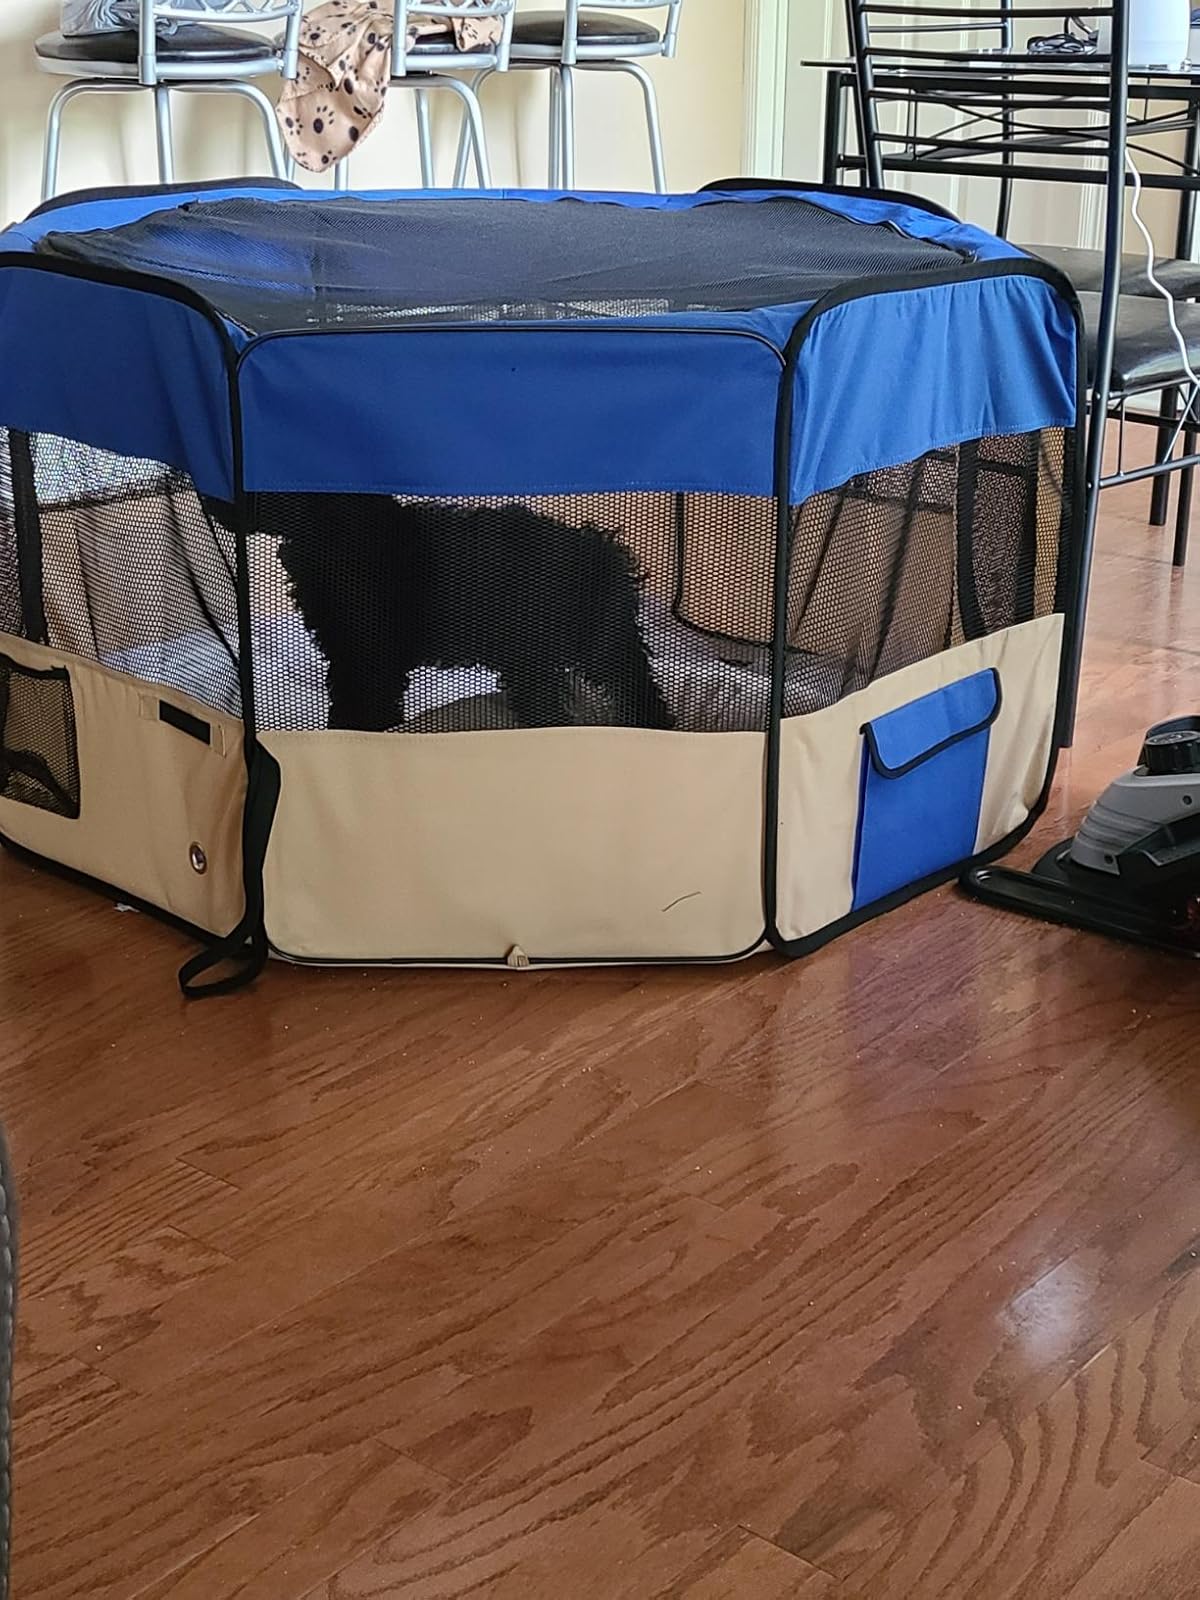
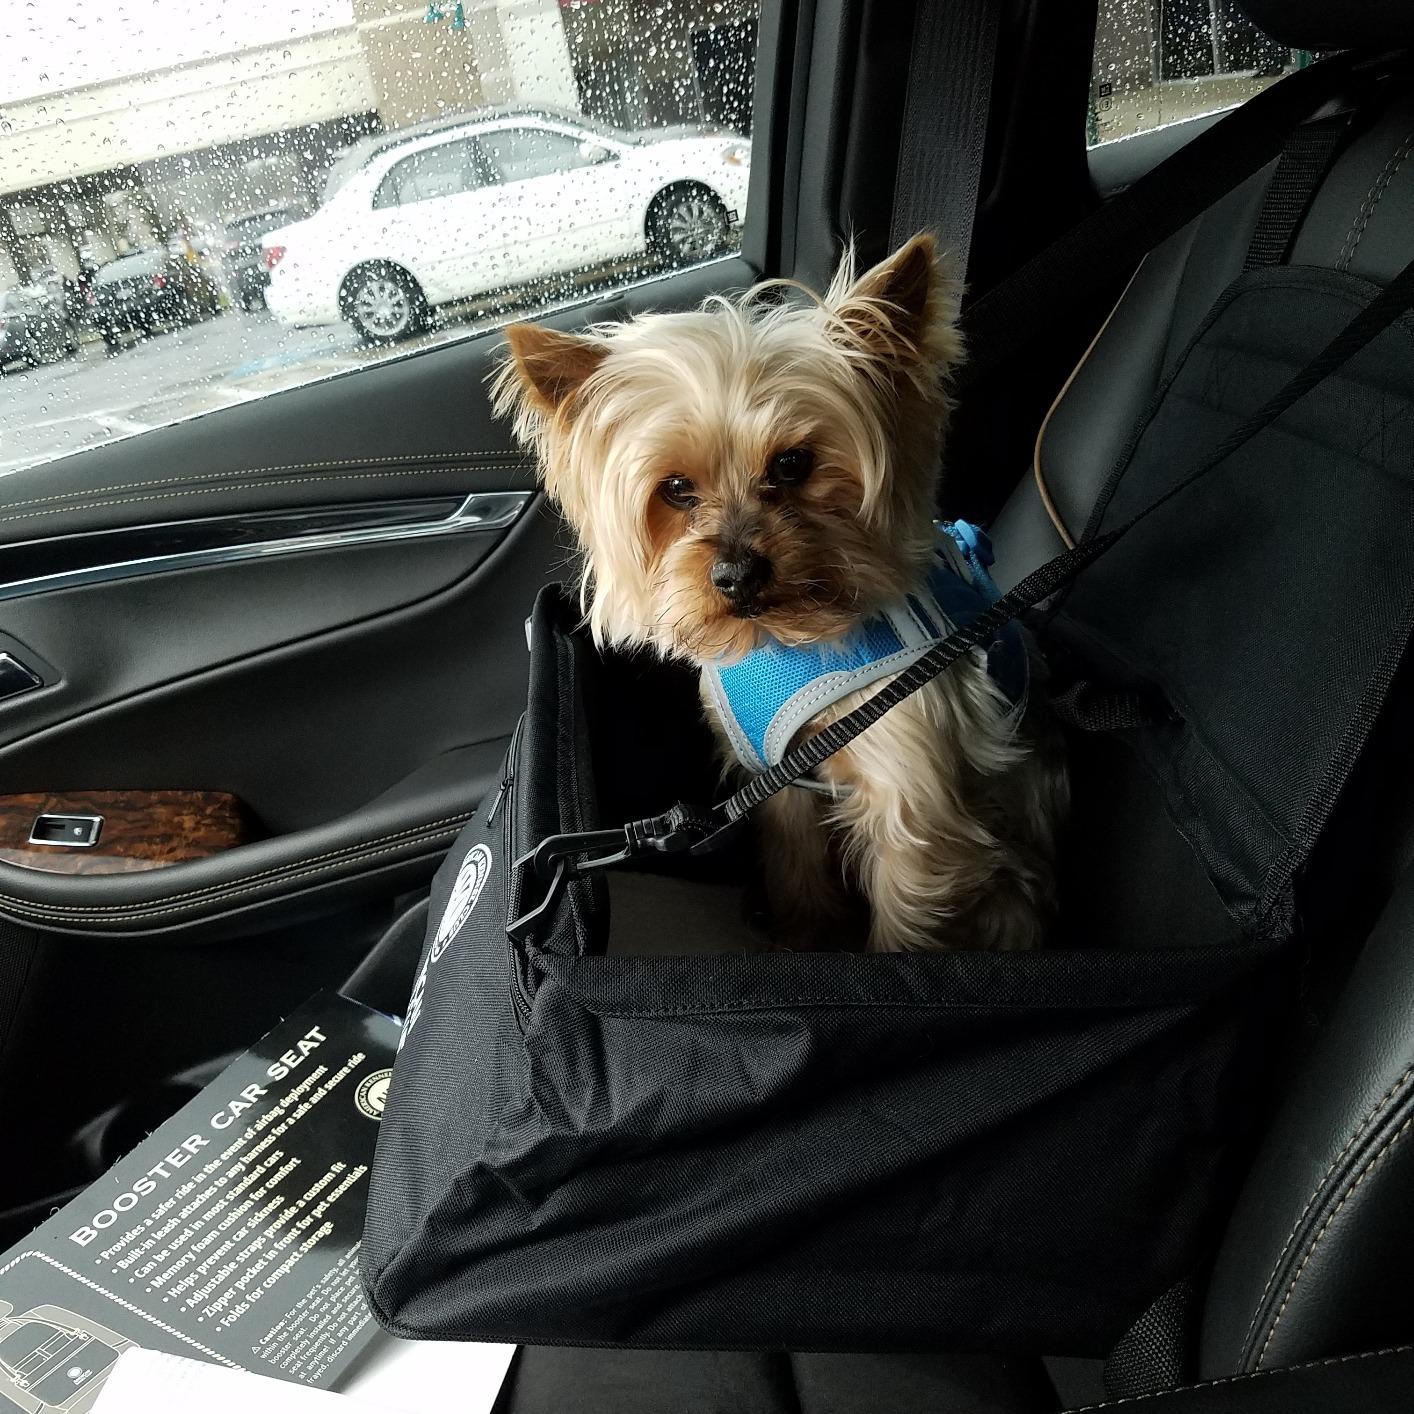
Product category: items_kennel
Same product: no